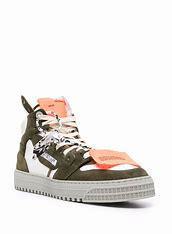
Brand: Off-White
Model: Court 3